Rigaud, Quebec

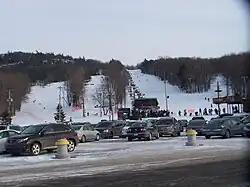
Ski Mont Rigaud

The main attraction is Mont-Rigaud, a hill with downhill ski runs (at Ski Mont Rigaud), a private school (Collège Bourget), a monastery, and a shrine dedicated to the Virgin Mary (Sanctuaire Notre-Dame-de-Lourdes). The mountain is also home to an unusual, natural rock garden known as the "champs de patates", so named because of the local legend that it was once a potato field, turned to stone by God because the farmer worked on Sunday. There is also the open yearound Sucrerie de la Montagne, a traditional sugar shack offering explanation of the maple syrup production and traditional sugaring off feast.